University of Guadalajara

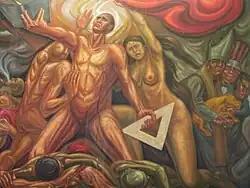
Mural painted in 1972 by Guillermo Chavez Vega inside the Jalisco High School

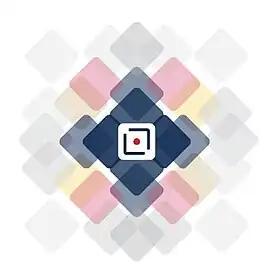
VUS logo for 2016 Rector's Activity Report

The Virtual University System (VUS), commonly known as UDGVirtual in Spanish, is a decentralized body of the University of Guadalajara responsible for administering and developing distance education programmes. These programs include baccalaureate education (Baccalaureate by Competencies Online) as well as higher education, covering both undergraduate and postgraduate curricula.